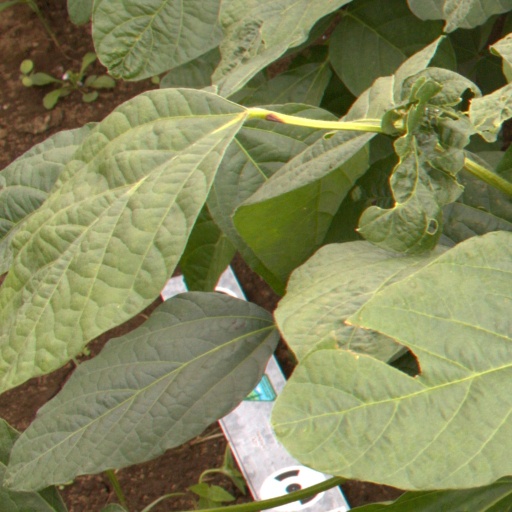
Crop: soybean